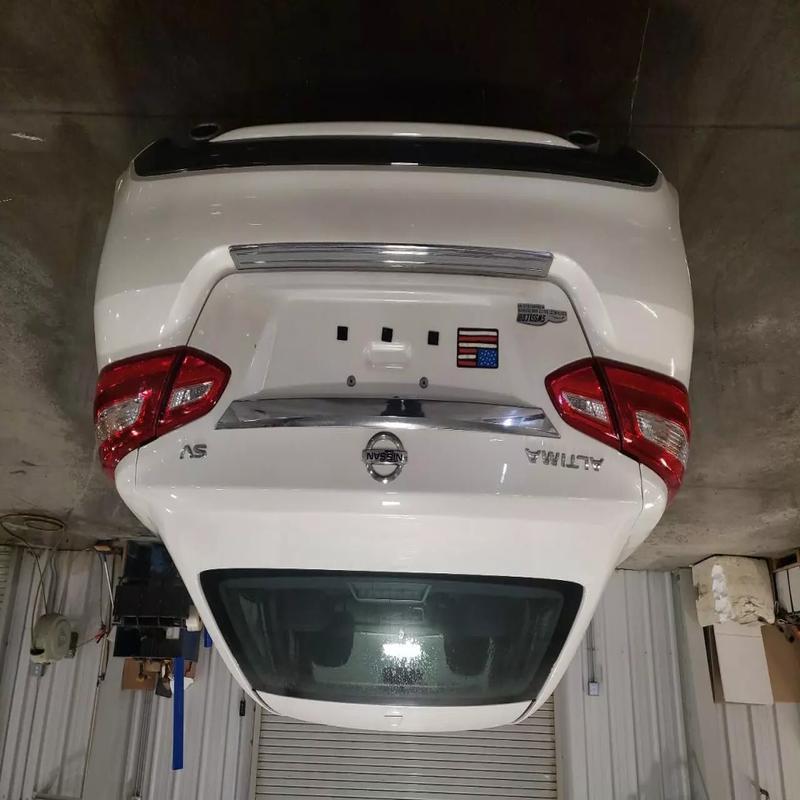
Aucun dommage détecté.
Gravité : aucun